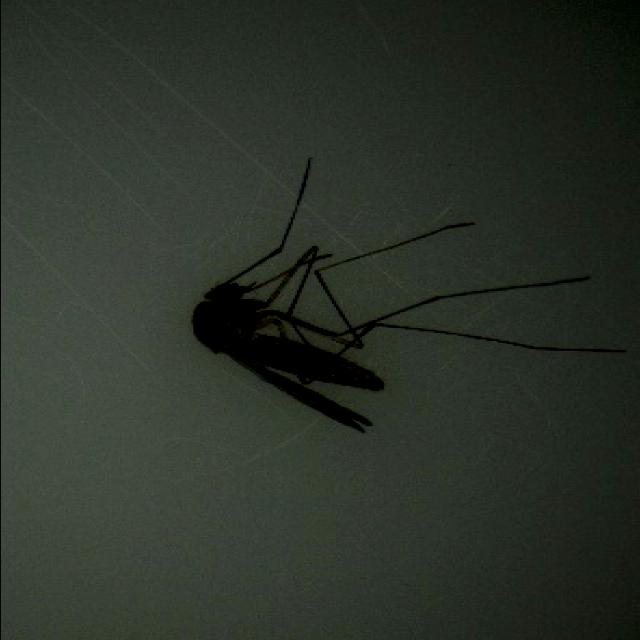
Species: culex_pipiens